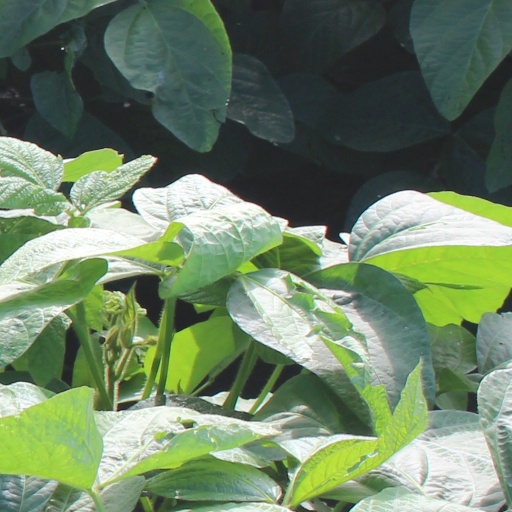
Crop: soybean